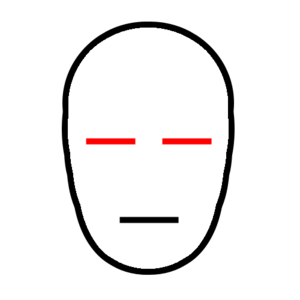
La classification en équitation handisport est un système pour l'équitation handisport gradué basé sur le degré de handicap physique ou visuel et géré au niveau international par la Fédération équestre internationale. Le sport est ouvert aux cavaliers présentant une diminution de la force musculaire, de l'athétose, une altération de l'amplitude passive des mouvements, une hypertonie, une déficience des membres, de l'ataxie, une inégalité de longueur des membres inférieurs, un nanisme et une déficience visuelle. Ils sont regroupés en cinq classes différentes pour permettre une concurrence loyale. Ces classes sont de niveai Ia, niveau Ib, niveau II, niveau III et niveau IV. La classification en équitation handisport ne prend pas en compte le sexe du cavalier, car les compétitions sont mixtes.